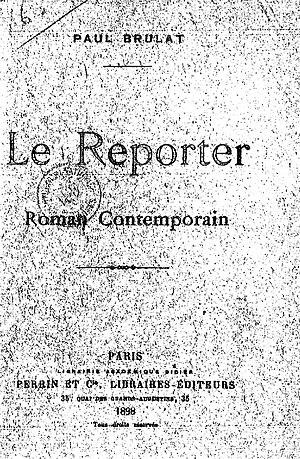
Paul Brulat, ""Le Reporter, roman contemporain"", éditeur Perrin, 1898, couverture."
Paul Brulat est un écrivain et journaliste français.